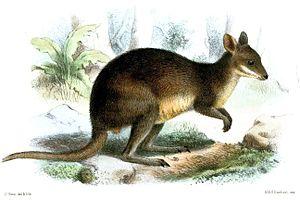
Le Pademelon de Brun est une espèce de petit Macropodidae. Il est endémique en Nouvelle-Guinée. Jusqu'à récemment, il était considéré comme une sous-espèce du Pademelon à queue courte.